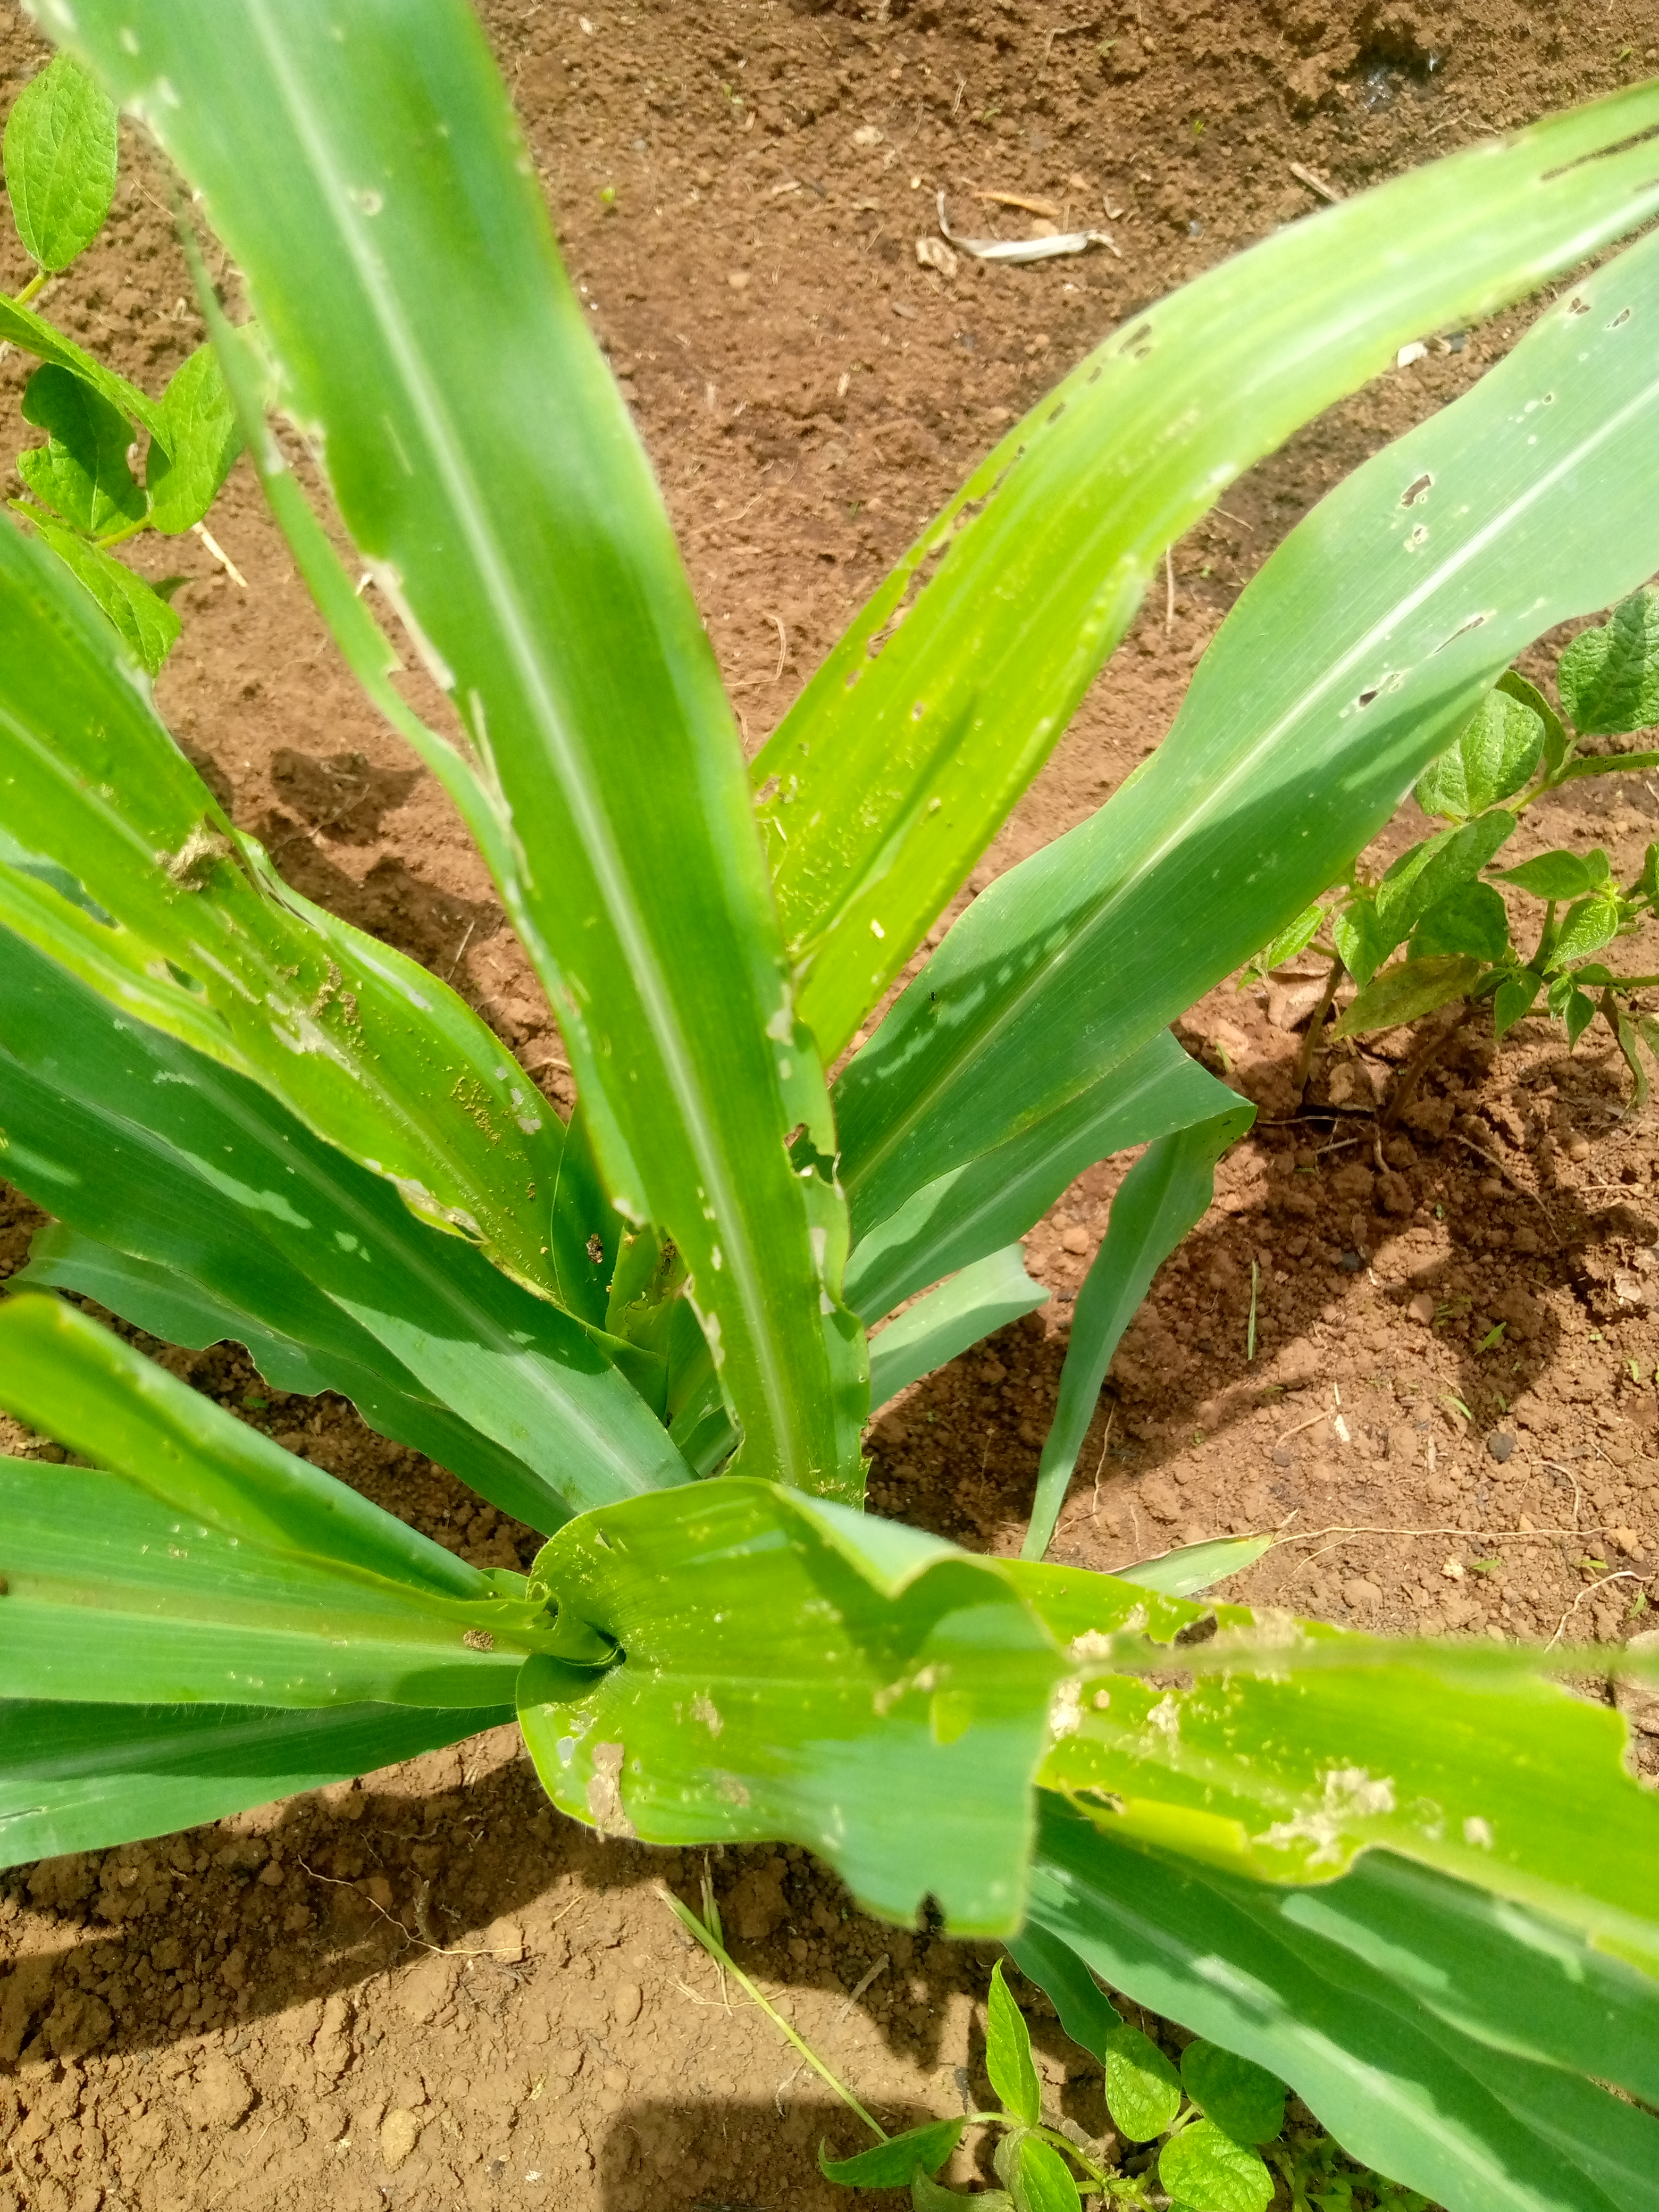
Label: spodoptera_frugiperda